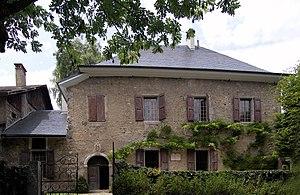
La culture en Savoie désigne tous les aspects d'ordre culturel présent dans le département français de la Savoie en région Auvergne-Rhône-Alpes.
Les Rêveries du promeneur solitaire est un ouvrage inachevé de Jean-Jacques Rousseau rédigé entre 1776 et 1778, en France, à Paris puis chez René-Louis de Girardin au château d'Ermenonville. Ce livre annonce, à la manière des Nuits d'Edward Young ou des Souffrances du jeune Werther de Goethe, la naissance du Romantisme européen.
Françoise-Louise de Warens, également connue sous les noms de Madame de Warens ou Louise Éléonore de la Tour du Pil, est la tutrice et maîtresse de Jean-Jacques Rousseau.
Les Charmettes est une propriété composée de jardins et d'une maison, situés en France dans le vallon des Charmettes sur les hauteurs de la commune de Chambéry, dans le département de la Savoie en région Auvergne-Rhône-Alpes.
Cet article recense les monuments historiques français classés en 1905.